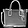
Label: Bag